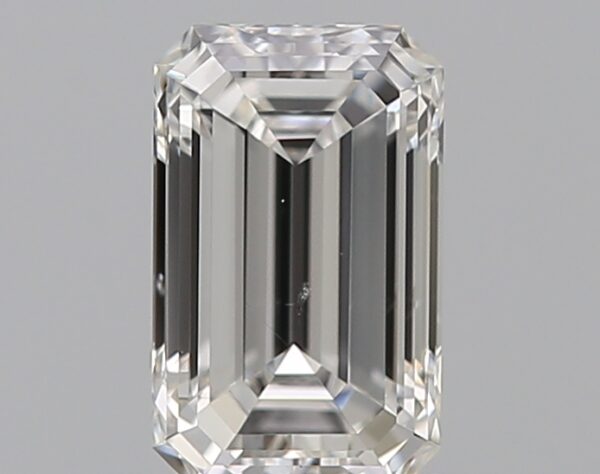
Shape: emerald
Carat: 0.51
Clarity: SI1
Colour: F
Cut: EX
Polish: EX
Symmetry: VG
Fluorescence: N
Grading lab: GIA
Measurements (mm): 5.98 x 3.71 x 2.41